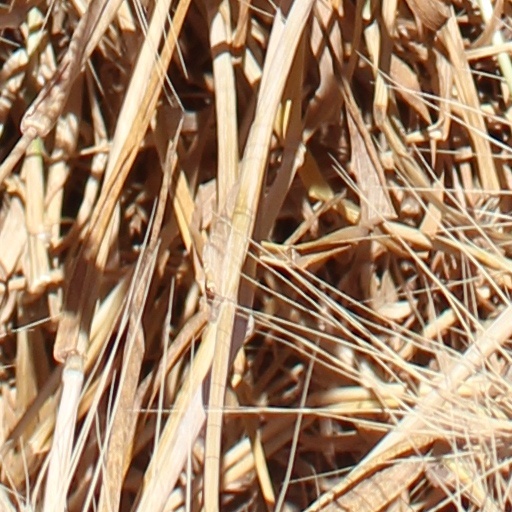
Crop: wheat